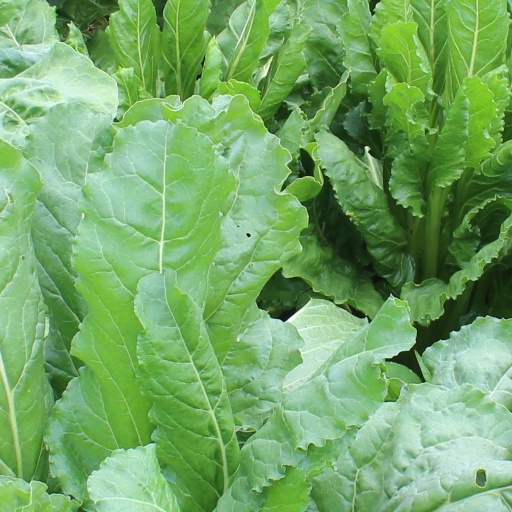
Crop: sugar beet